Herman Van Rompuy

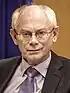
Official portrait, 2012

Herman Achille, Count Van Rompuy (born 31 October 1947) is a Belgian politician who served as Prime Minister of Belgium from 2008 to 2009, and later as the first permanent President of the European Council from 2009 to 2014.